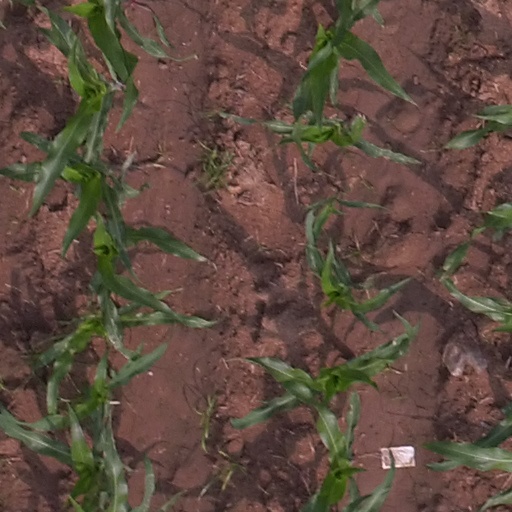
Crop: maize; corn